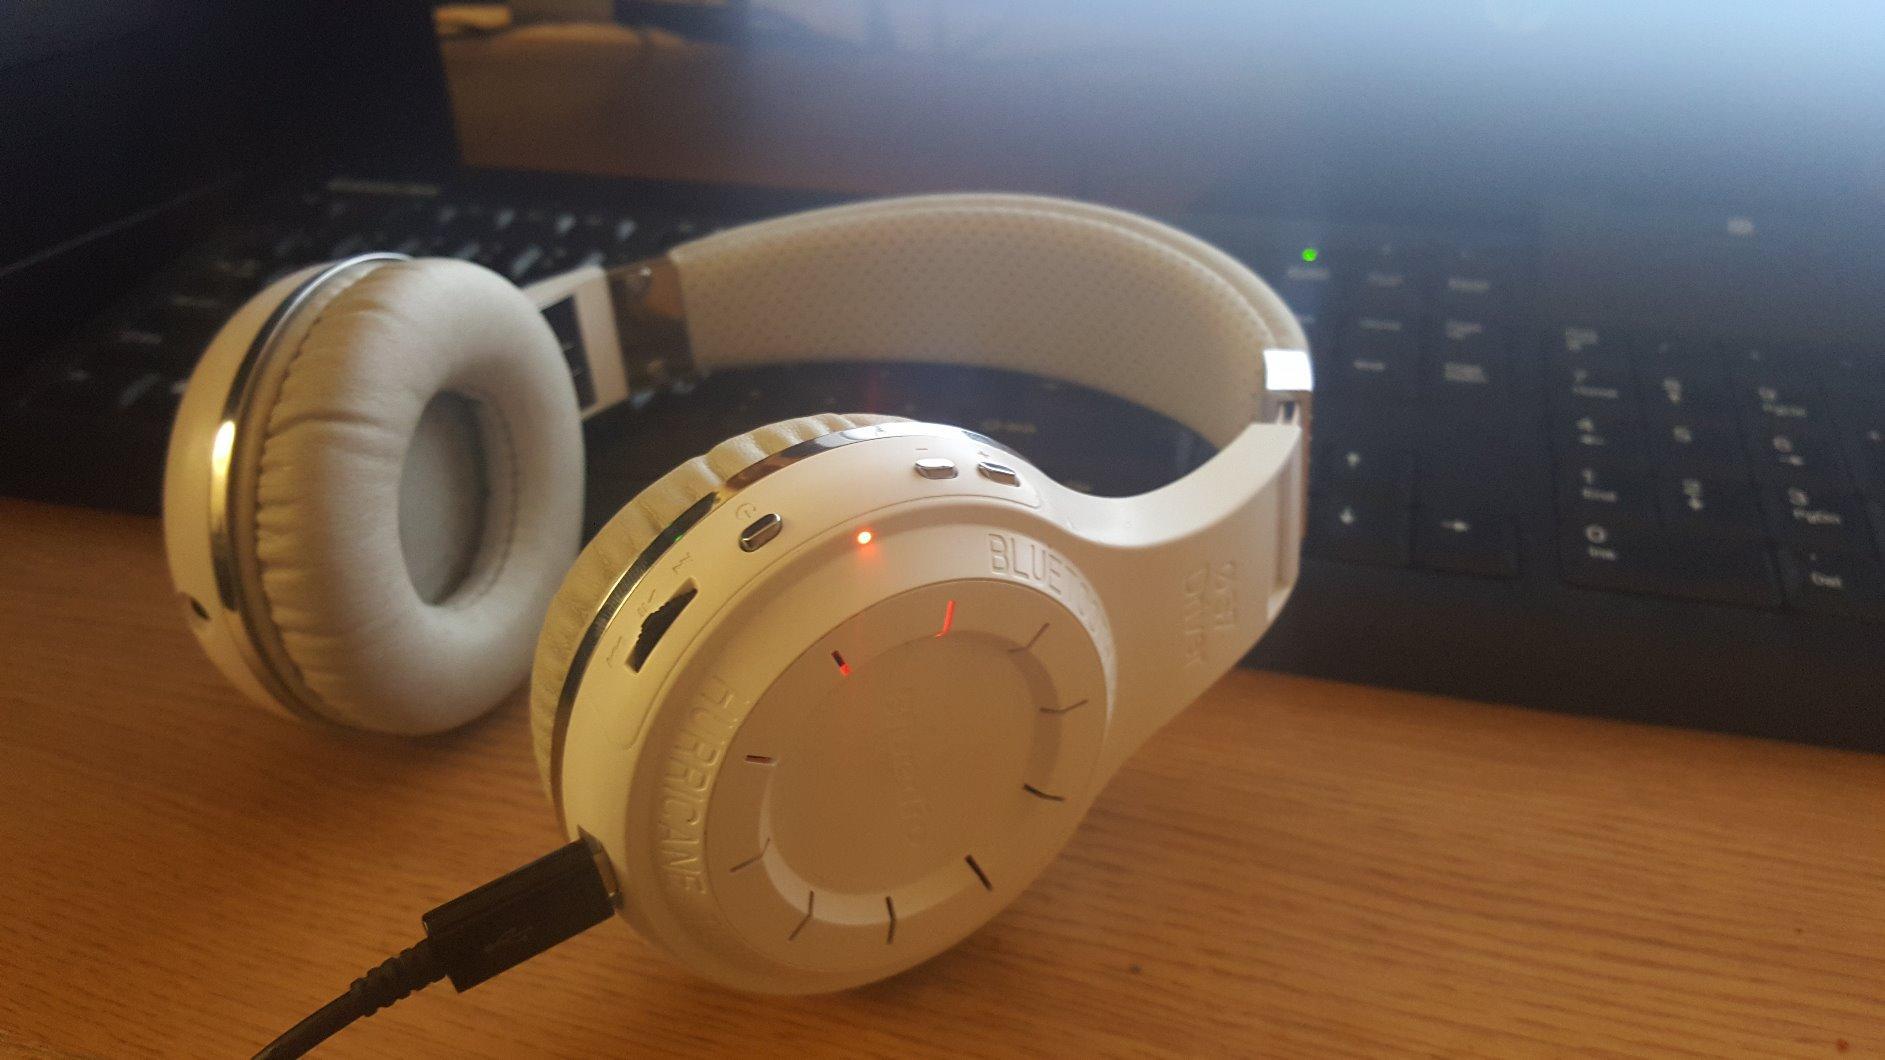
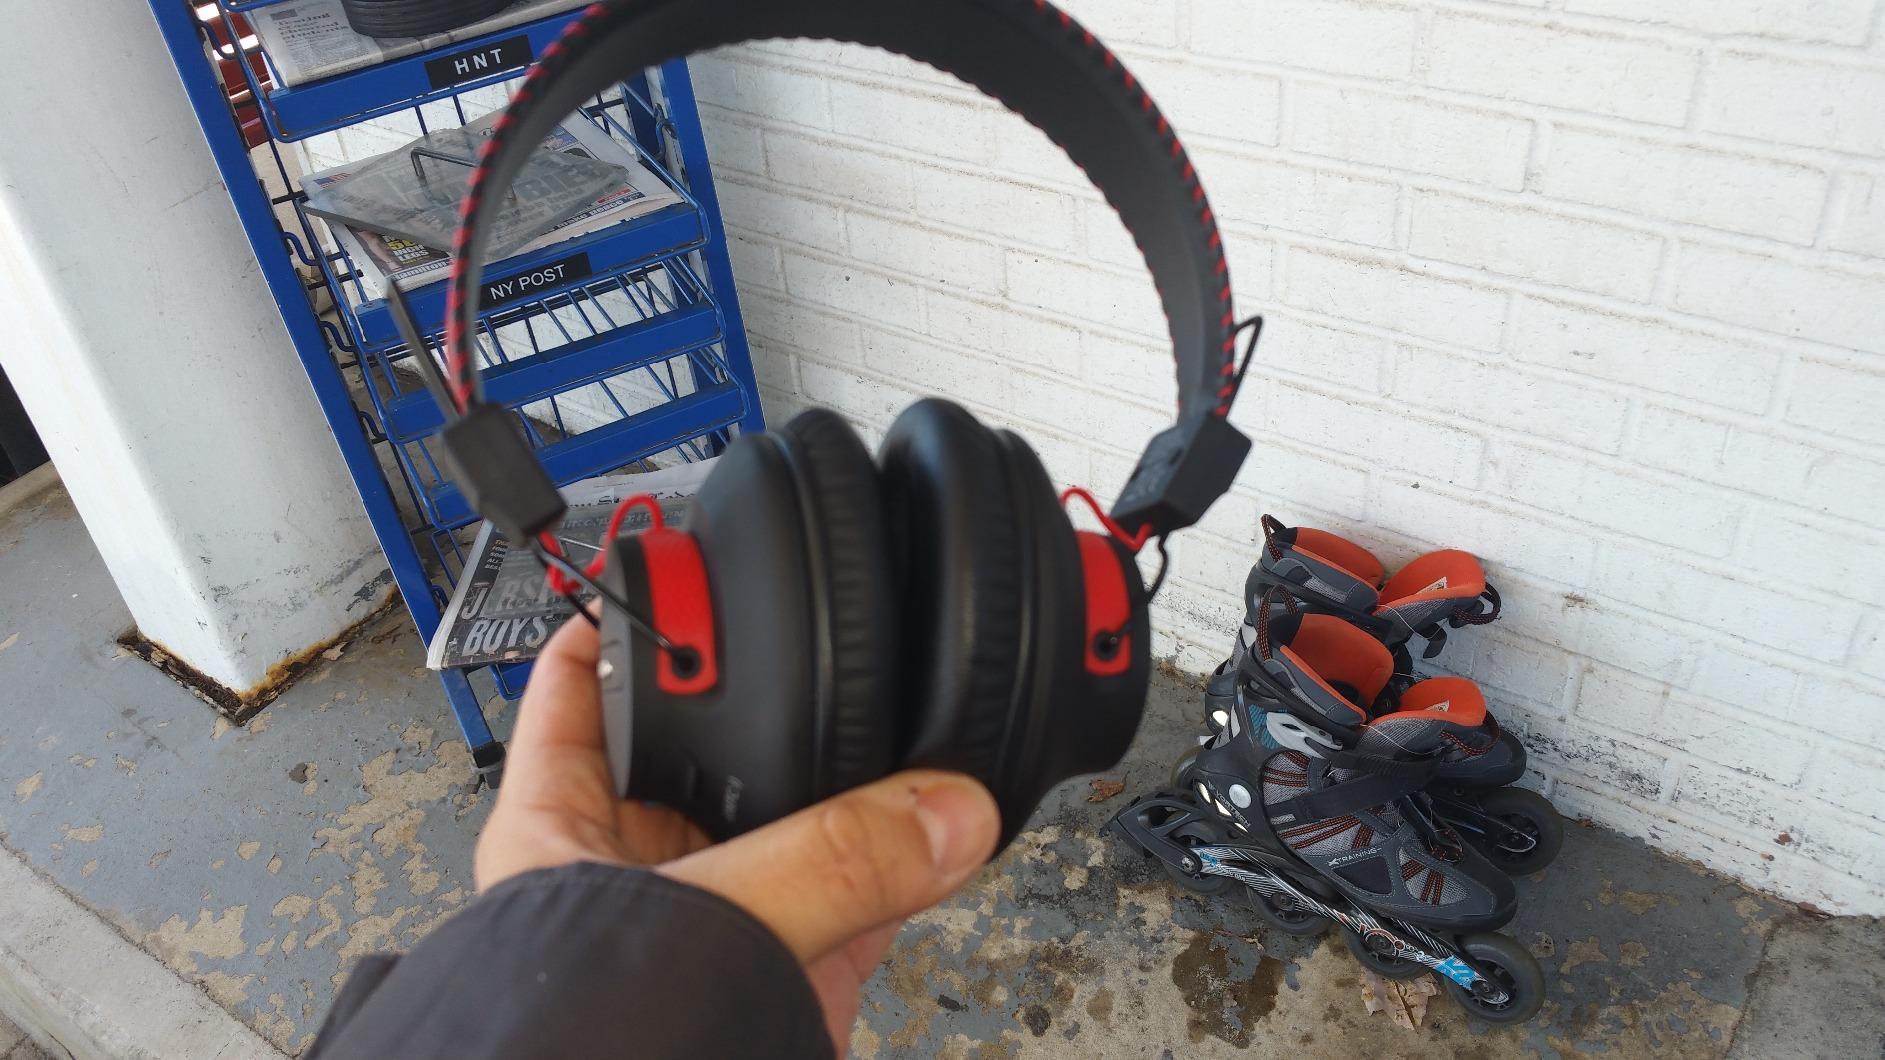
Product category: headphones
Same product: no